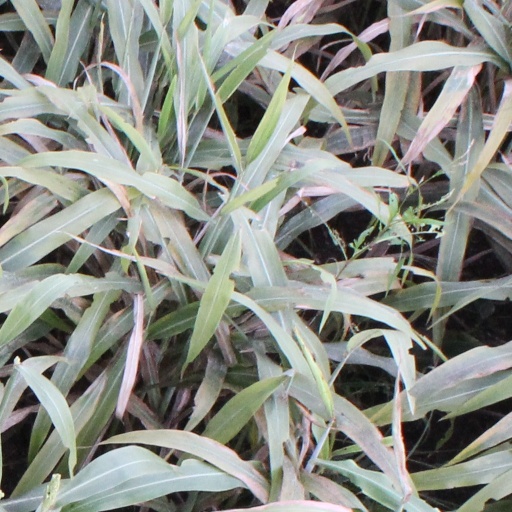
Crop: sorghum